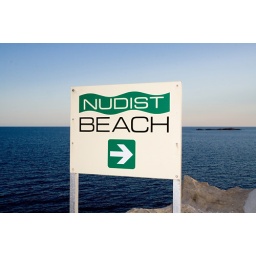
A sign indicating the direction of a nudist beach with the Adriatic Sea in the backgroung